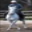
Label: horse